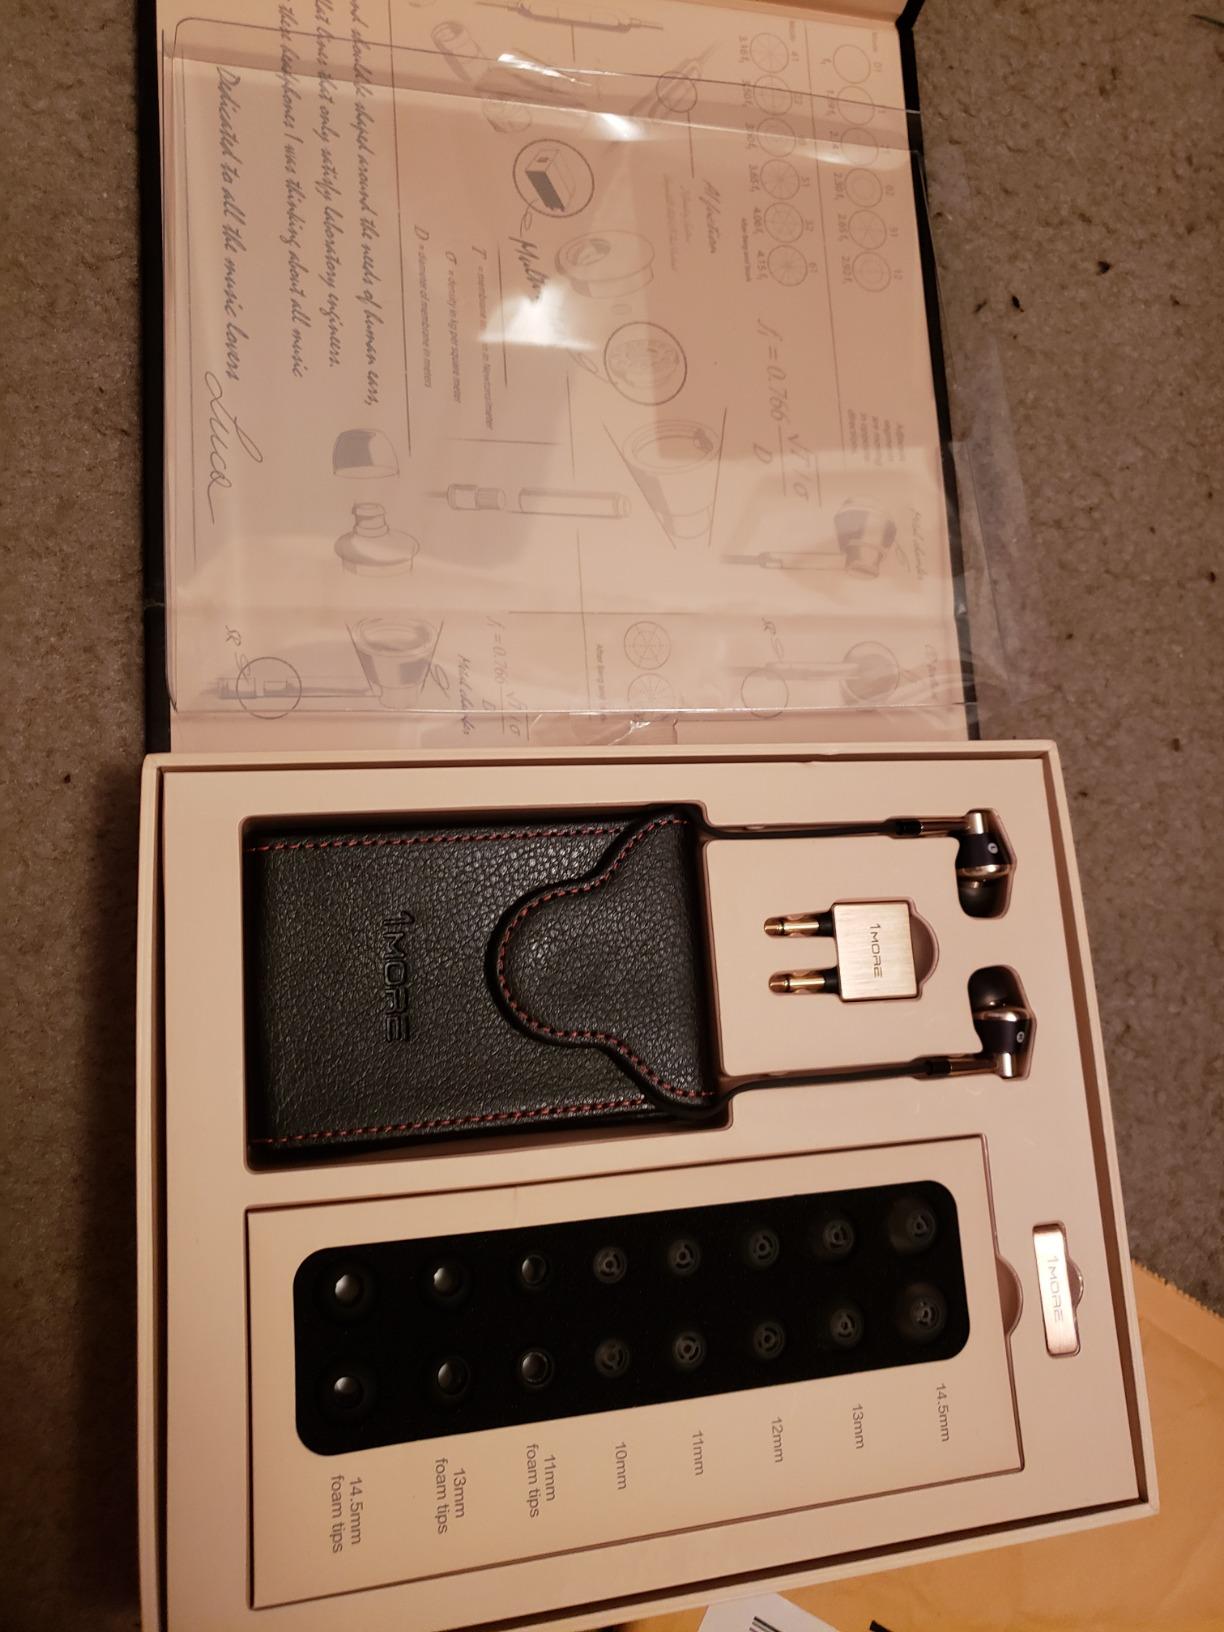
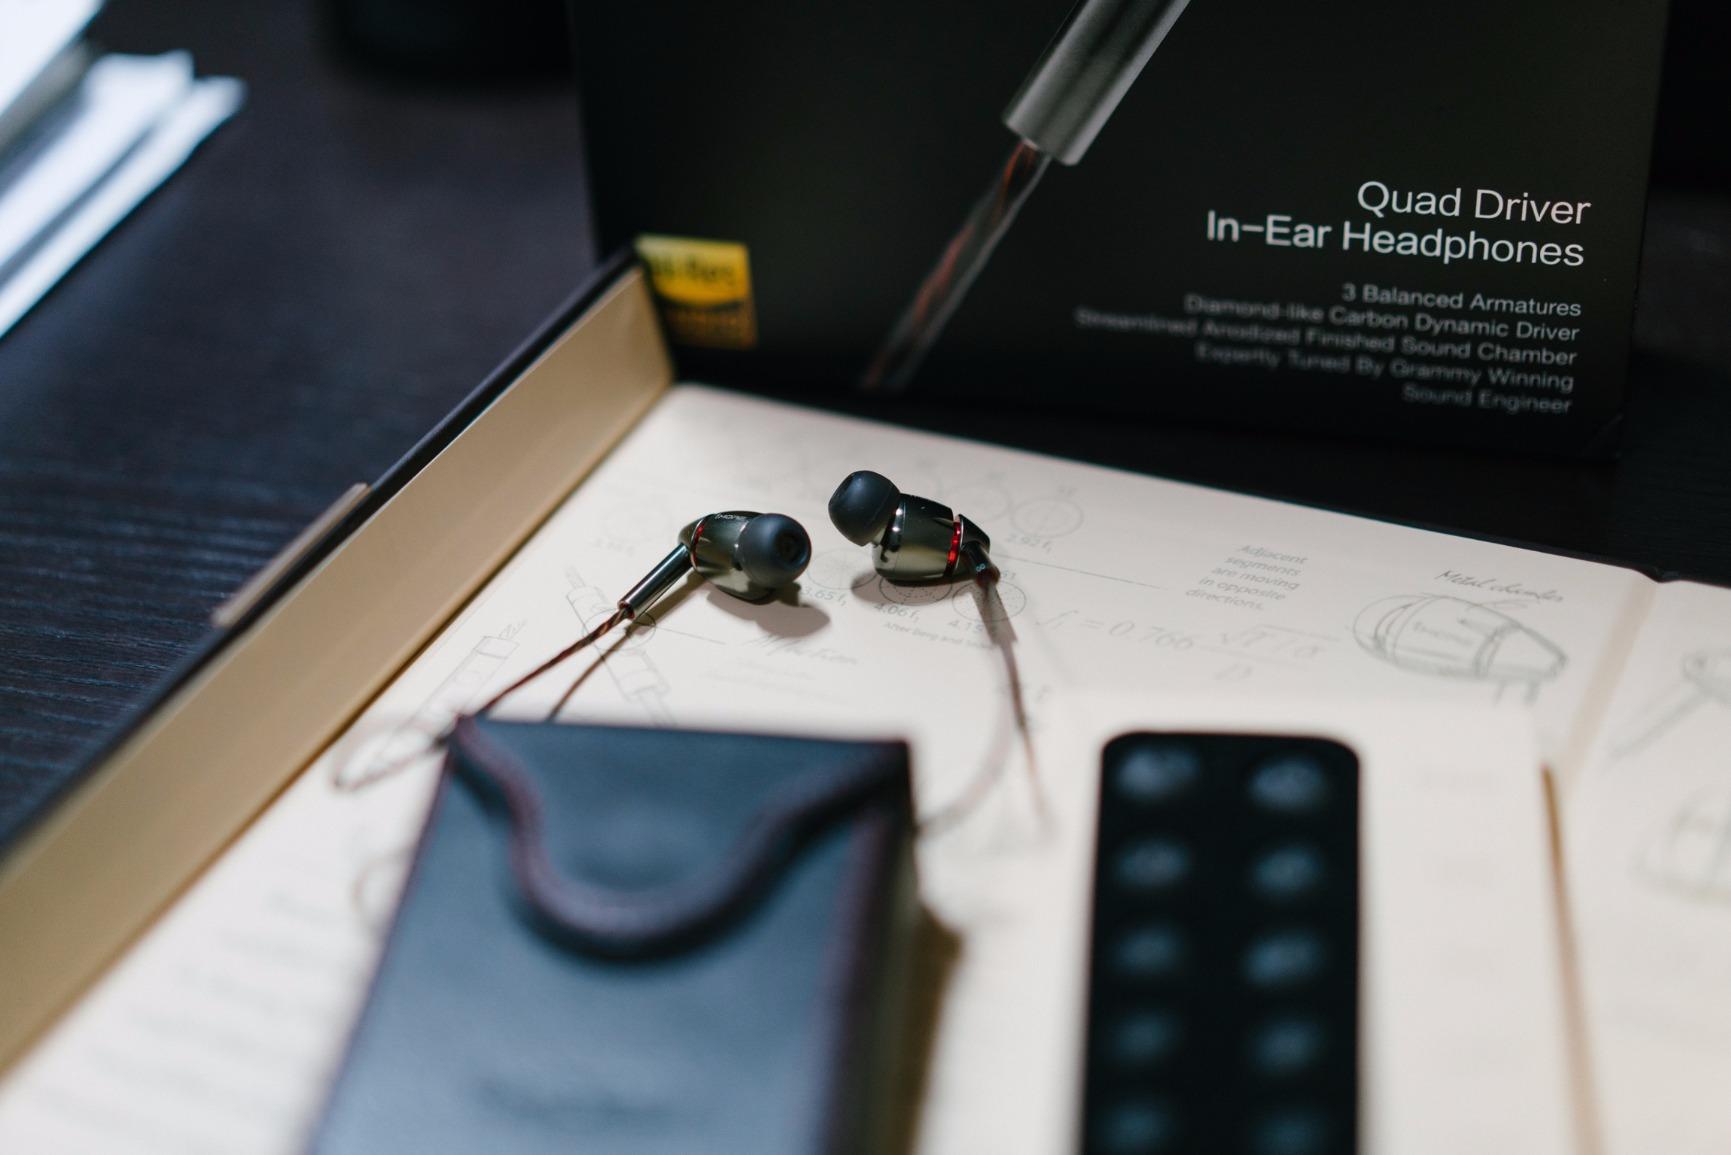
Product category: headphones
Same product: no